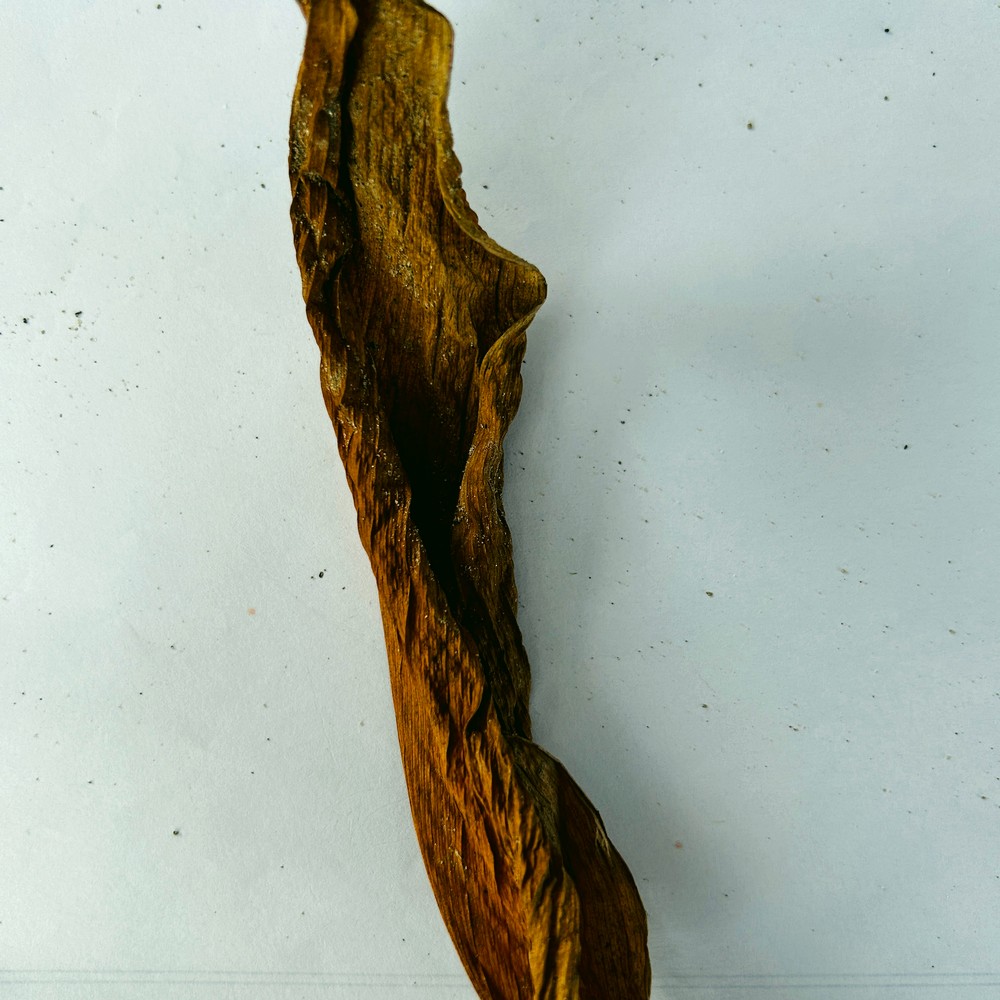
Label: Dry Leaf